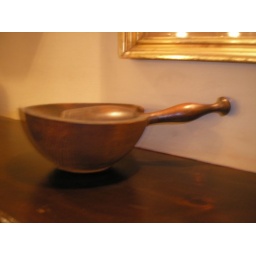
On the mantle beside me at my table at dinner